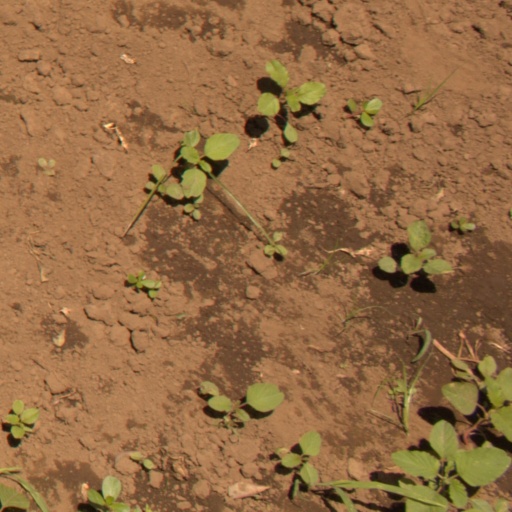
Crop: soybean